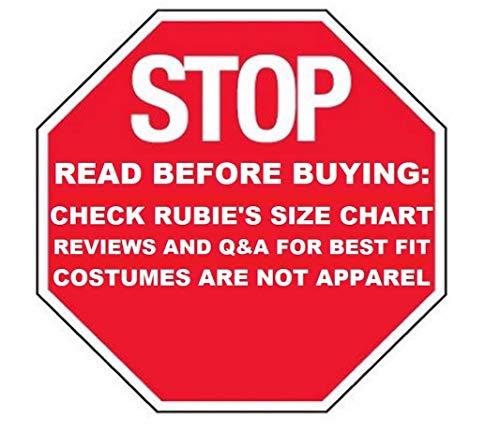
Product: Rubie's Harry Potter Child's Costume Robe, Medium Black
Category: Clothing, Shoes & Jewelry | Costumes & Accessories | Kids & Baby | Boys | Costumes
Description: Costumes are not sized the same as clothing, use the Rubie's Child Size Chart, do not pick based on age or clothing size.
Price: $24.14
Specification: ProductDimensions:14.7x9.7x3.2inches|ItemWeight:7.5ounces|ShippingWeight:12.8ounces(Viewshippingratesandpolicies)|DomesticShipping:ItemcanbeshippedwithinU.S.|InternationalShipping:ThisitemcanbeshippedtoselectcountriesoutsideoftheU.S.LearnMore|ASIN:B00198SSTM|Itemmodelnumber:883284M|Manufacturerrecommendedage:5-7years